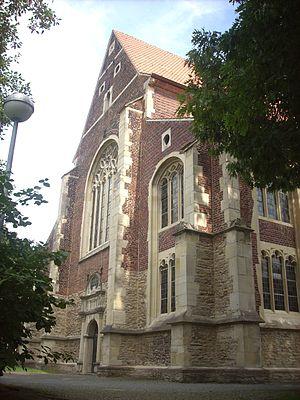
Le collège jésuite de Münster est un collège jésuite de la ville de Münster en Allemagne qui fut tenu par la compagnie de Jésus de 1588 à 1773, date de la suppression de la compagnie. C'est en effet le doyen de la cathédrale Saint-Paul, Gottfried von Raesfeld qui appelle les jésuites en Westphalie, après les ravages de la Réforme et de l'anabaptisme.